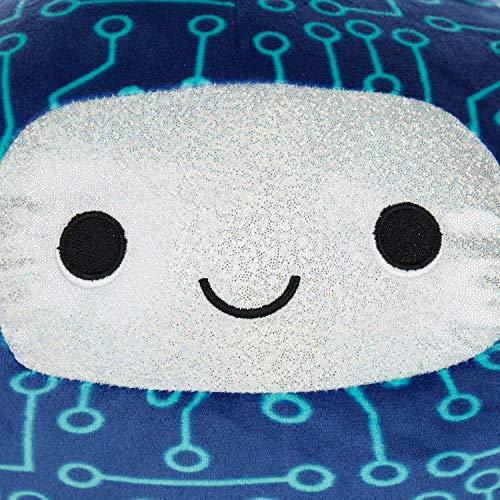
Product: Cuddle Pal - Round Large Robot - Robo - Stuffed Animal Plush 11.5"
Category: Toys & Games | Stuffed Animals & Plush Toys | Stuffed Animals & Teddy Bears
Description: COLLECTIBLE FUN: Plush animals are fun to collect and trade and make great keepsakes for children, teens, and adults.
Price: $12.98
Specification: ProductDimensions:10x10x11.5inches|ItemWeight:11.2ounces|ShippingWeight:11.2ounces(Viewshippingratesandpolicies)|ASIN:B07XLG9QKZ|Itemmodelnumber:91908|Manufacturerrecommendedage:0-17years